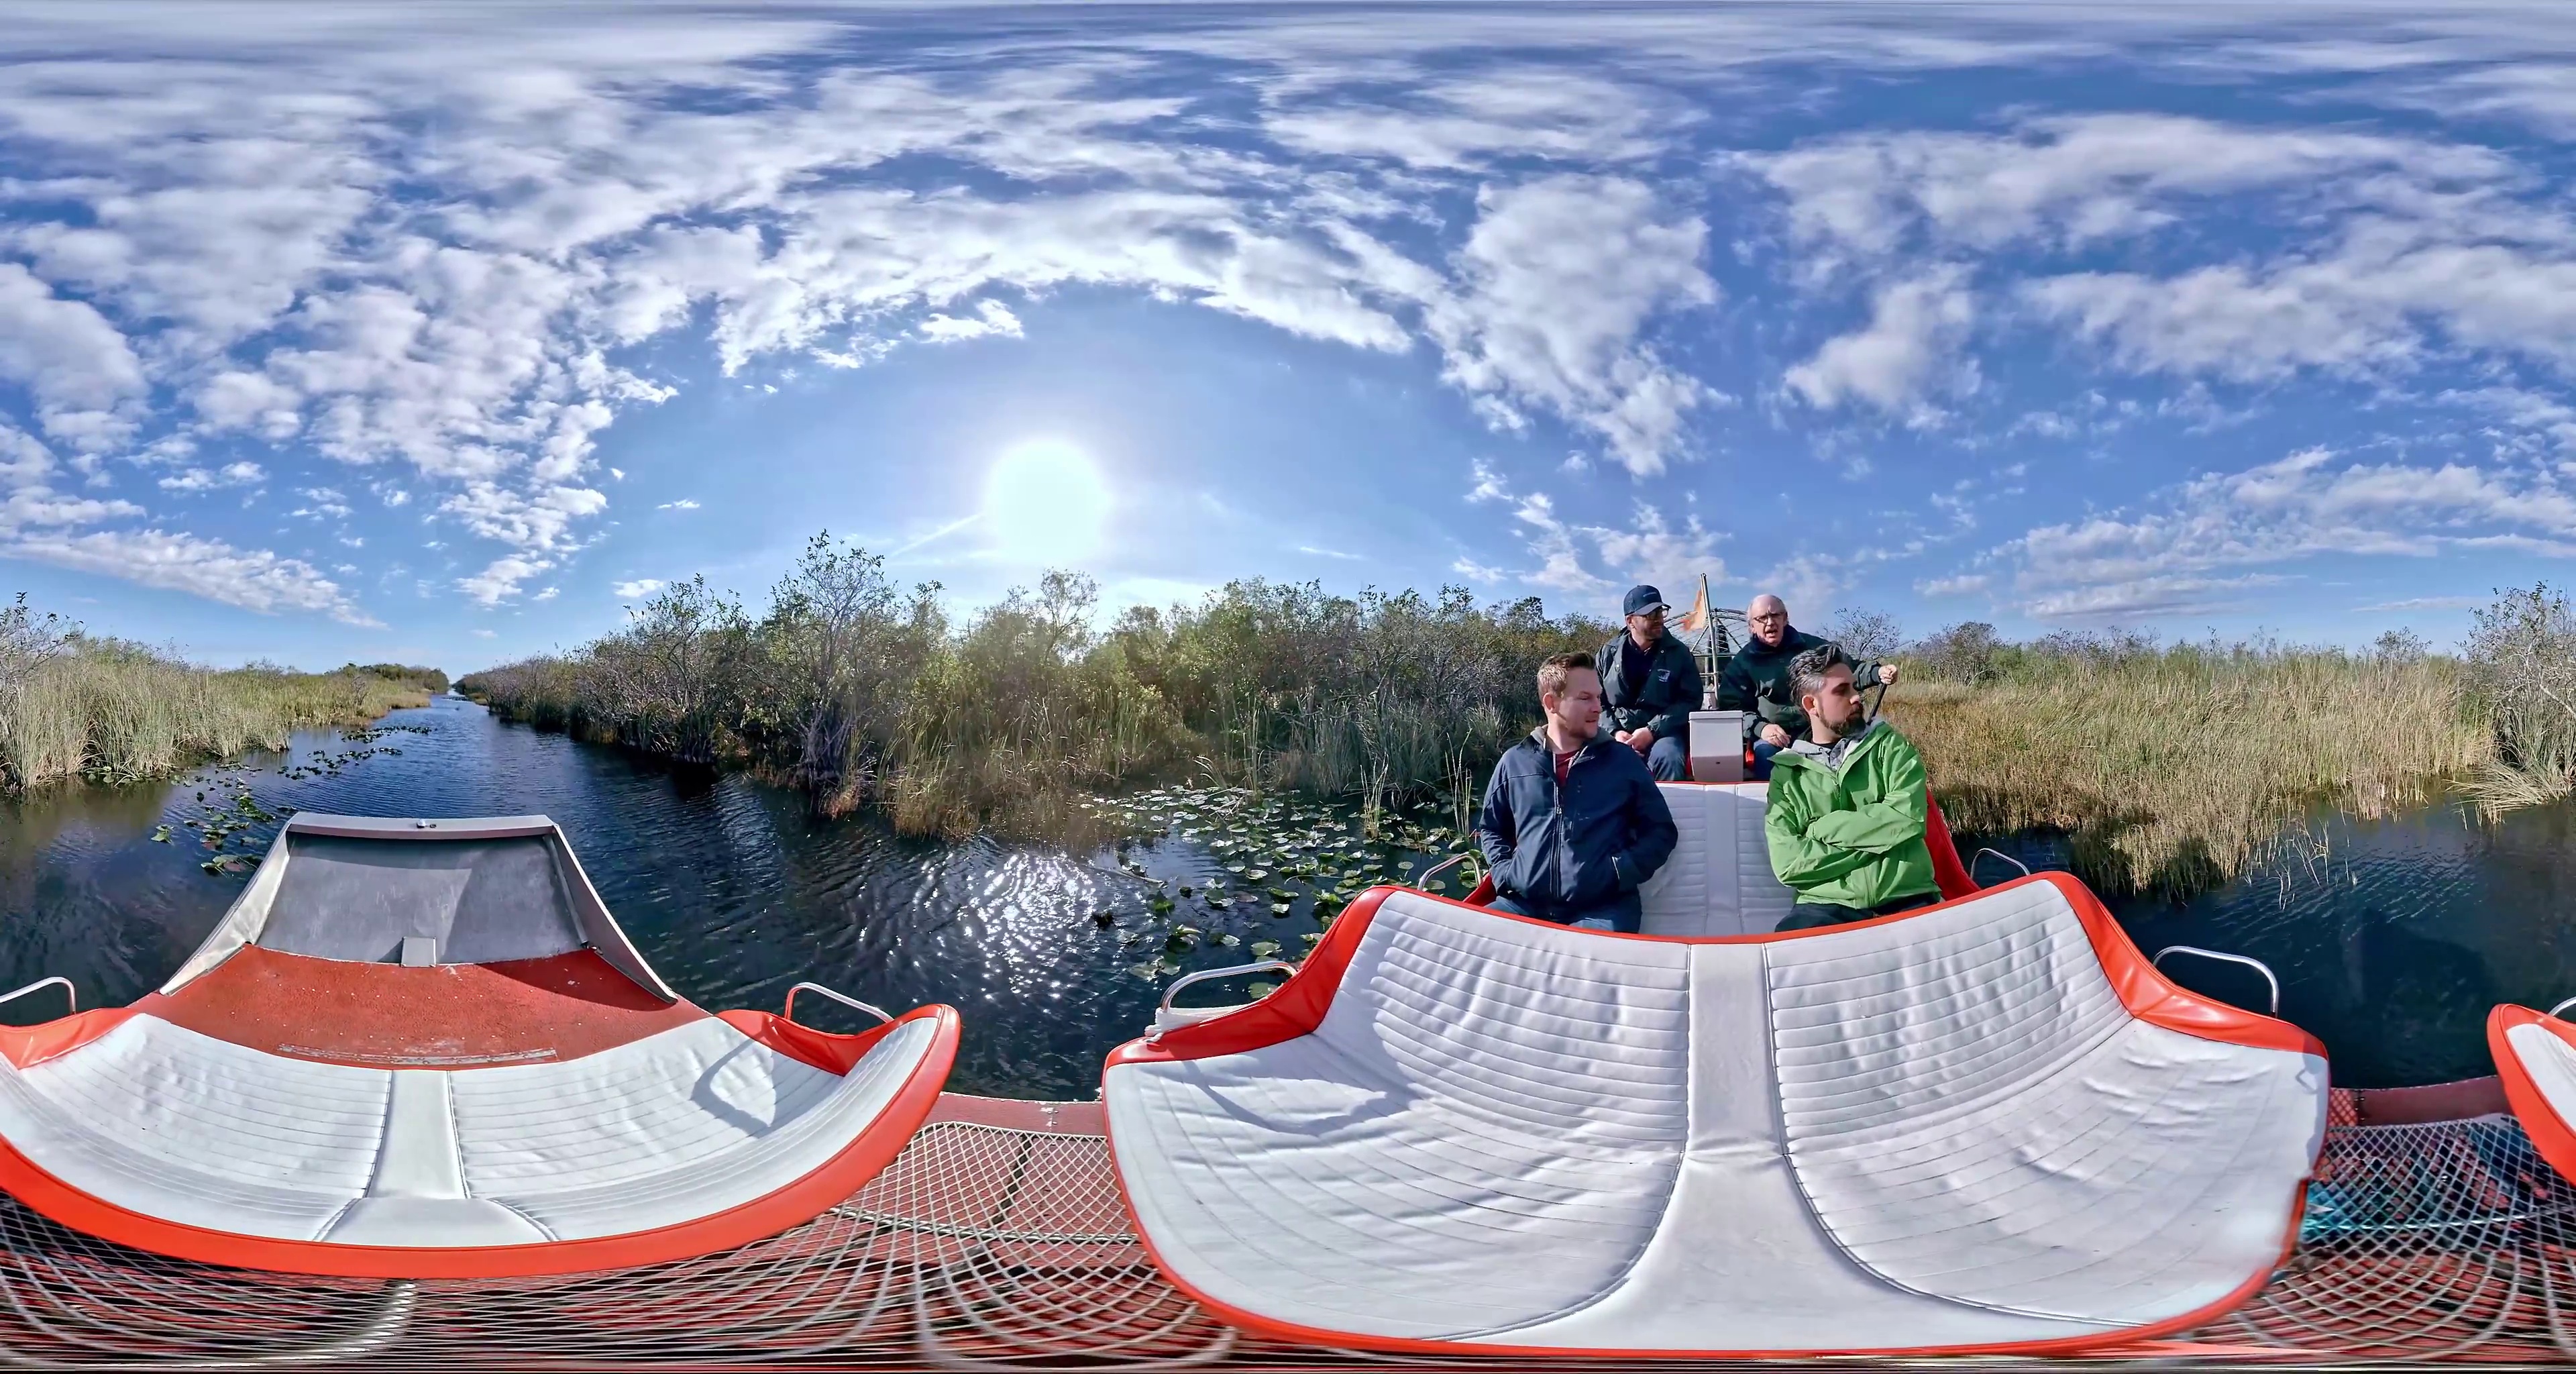
Referred object: The person in the front row wearing green clothes

Referred object: the white padded bench with orange trim